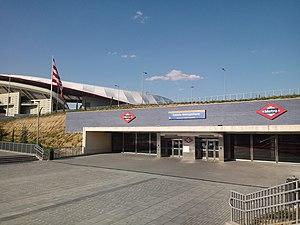
Estadio Metropolitano est une station de la ligne 7 du métro de Madrid, en Espagne.